The Party of Moderate Progress Within the Bounds of the Law

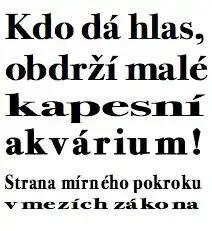
"Czech Election slogan reading: "Every voter receives a free pocket aquarium!""

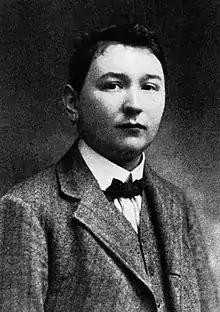
Party leader Jaroslav Hašek

According to the statements of the party leader Hašek, the party was founded in 1904 in the restaurant 'The Golden Liter' (Czech: "Zlatý litr") in Prague's Vinohrady quarter. Other participants were the writer František Langer and the Prague Technikum official Eduard Drobílek, who came up with the idea and served as treasurer. The party name referred to the controversial Imperial Rescript dated September 12, 1871, in which the Bohemian Landtag, as the representative organ of Czech political power, was asked to contribute to "the contemporary constitutional order, in the spirit of moderation and reconciliation." The party was most likely founded as a direct response to the overly accommodating behavior of the Czech Social Democratic Party ("Evolution, not Revolution"), whose Prague representatives held events in Zlatý litr. The party slogan abbreviation was "SRK", which officially stood for "Solidarity, Rights and Comradeship" but in practice meant Slivovitz, Rum and Kontusovka.